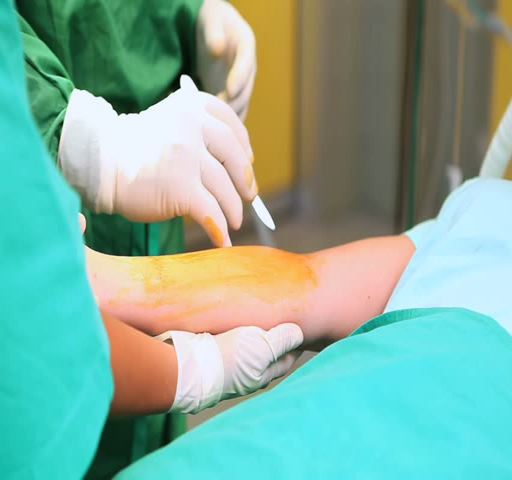
surgeon operating a patient in a surgical room